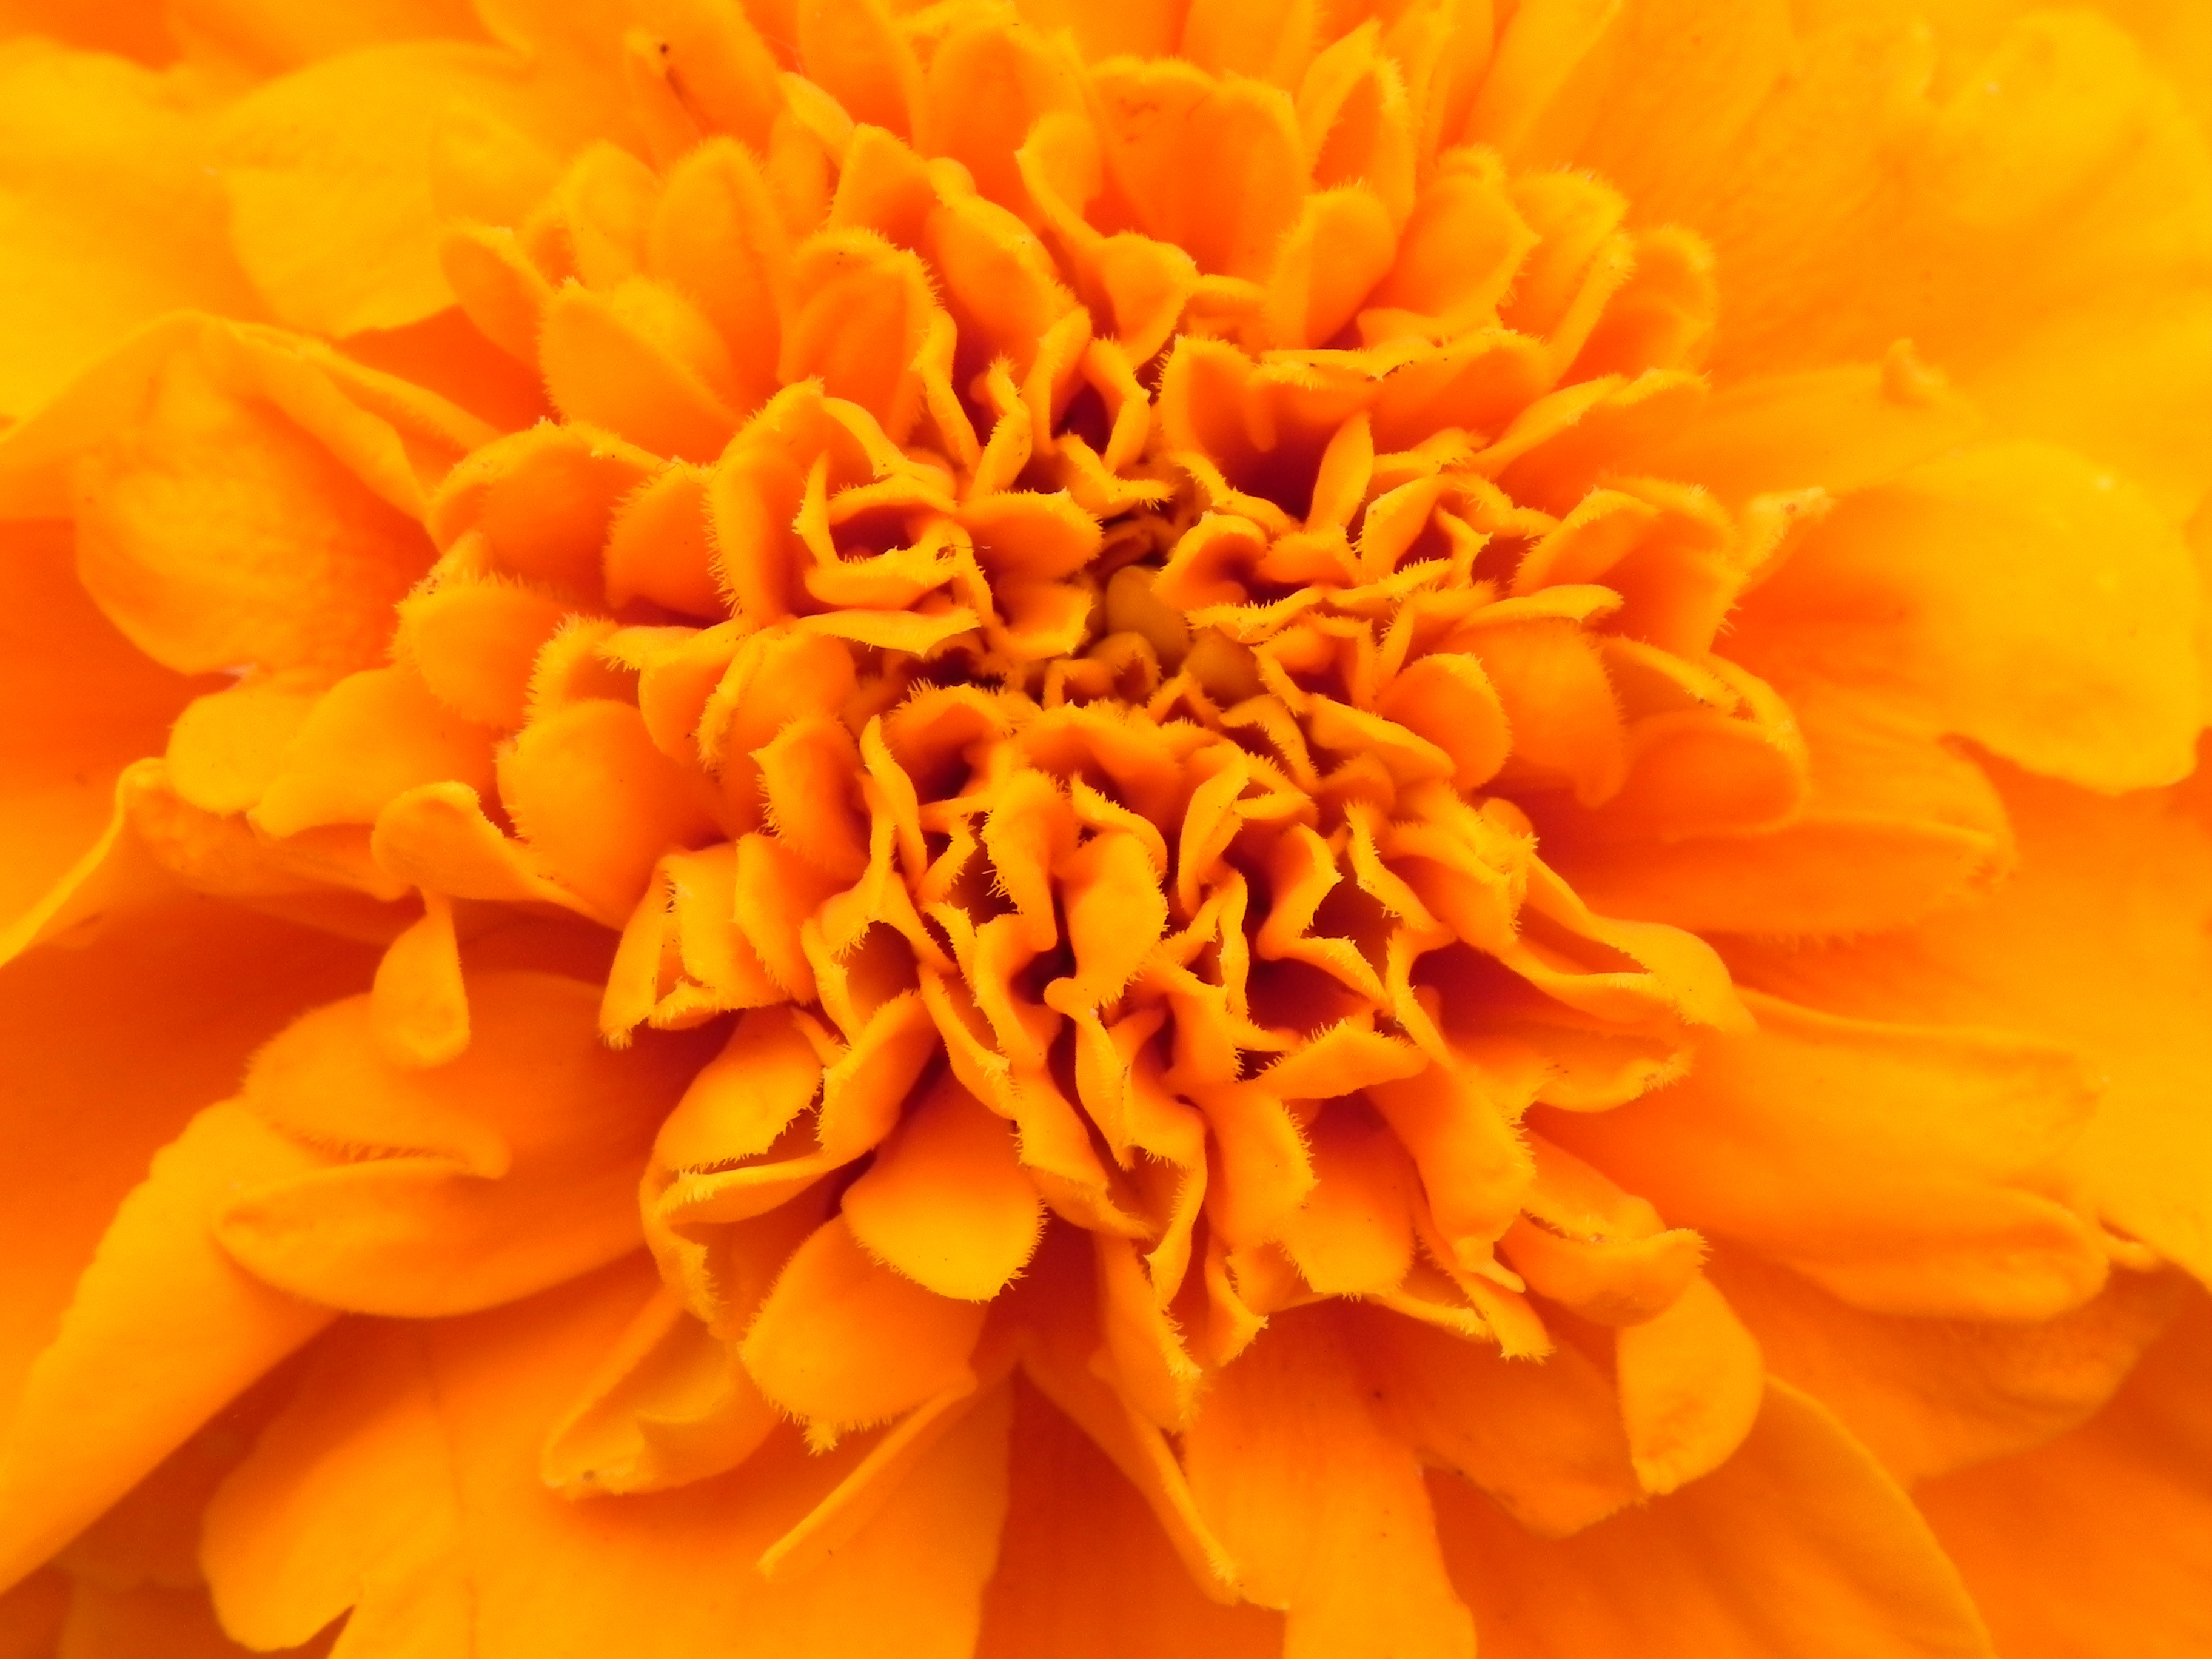
nature, blossom, plant, flower, petal, bloom, orange, pollen, yellow, close, flora, close up, beautiful, gerbera, macro photography, orange flowers, flowering plant, calendula, orange yellow, yellow orange, land plant